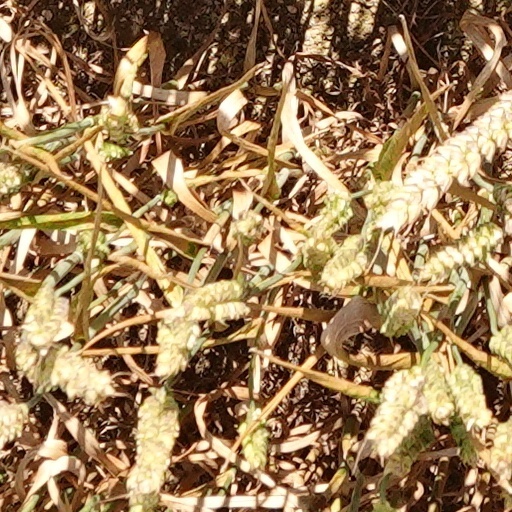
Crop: wheat